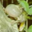
Label: frog